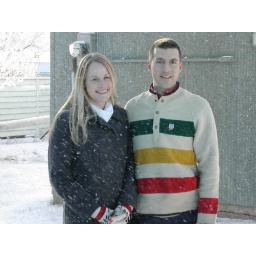
This was the spot under the water tower that she said yes @ x-mas 2002